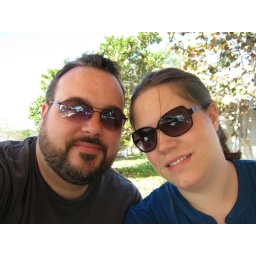
Waitng for the glass bottom boat in Key Largo